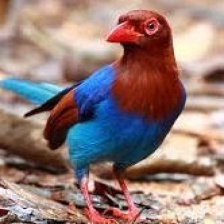
Species: SRI LANKA BLUE MAGPIE
Scientific name: UROCISSA ORNATA
ImageNet parent category: magpie